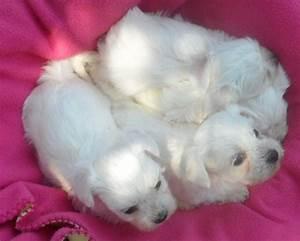
dog